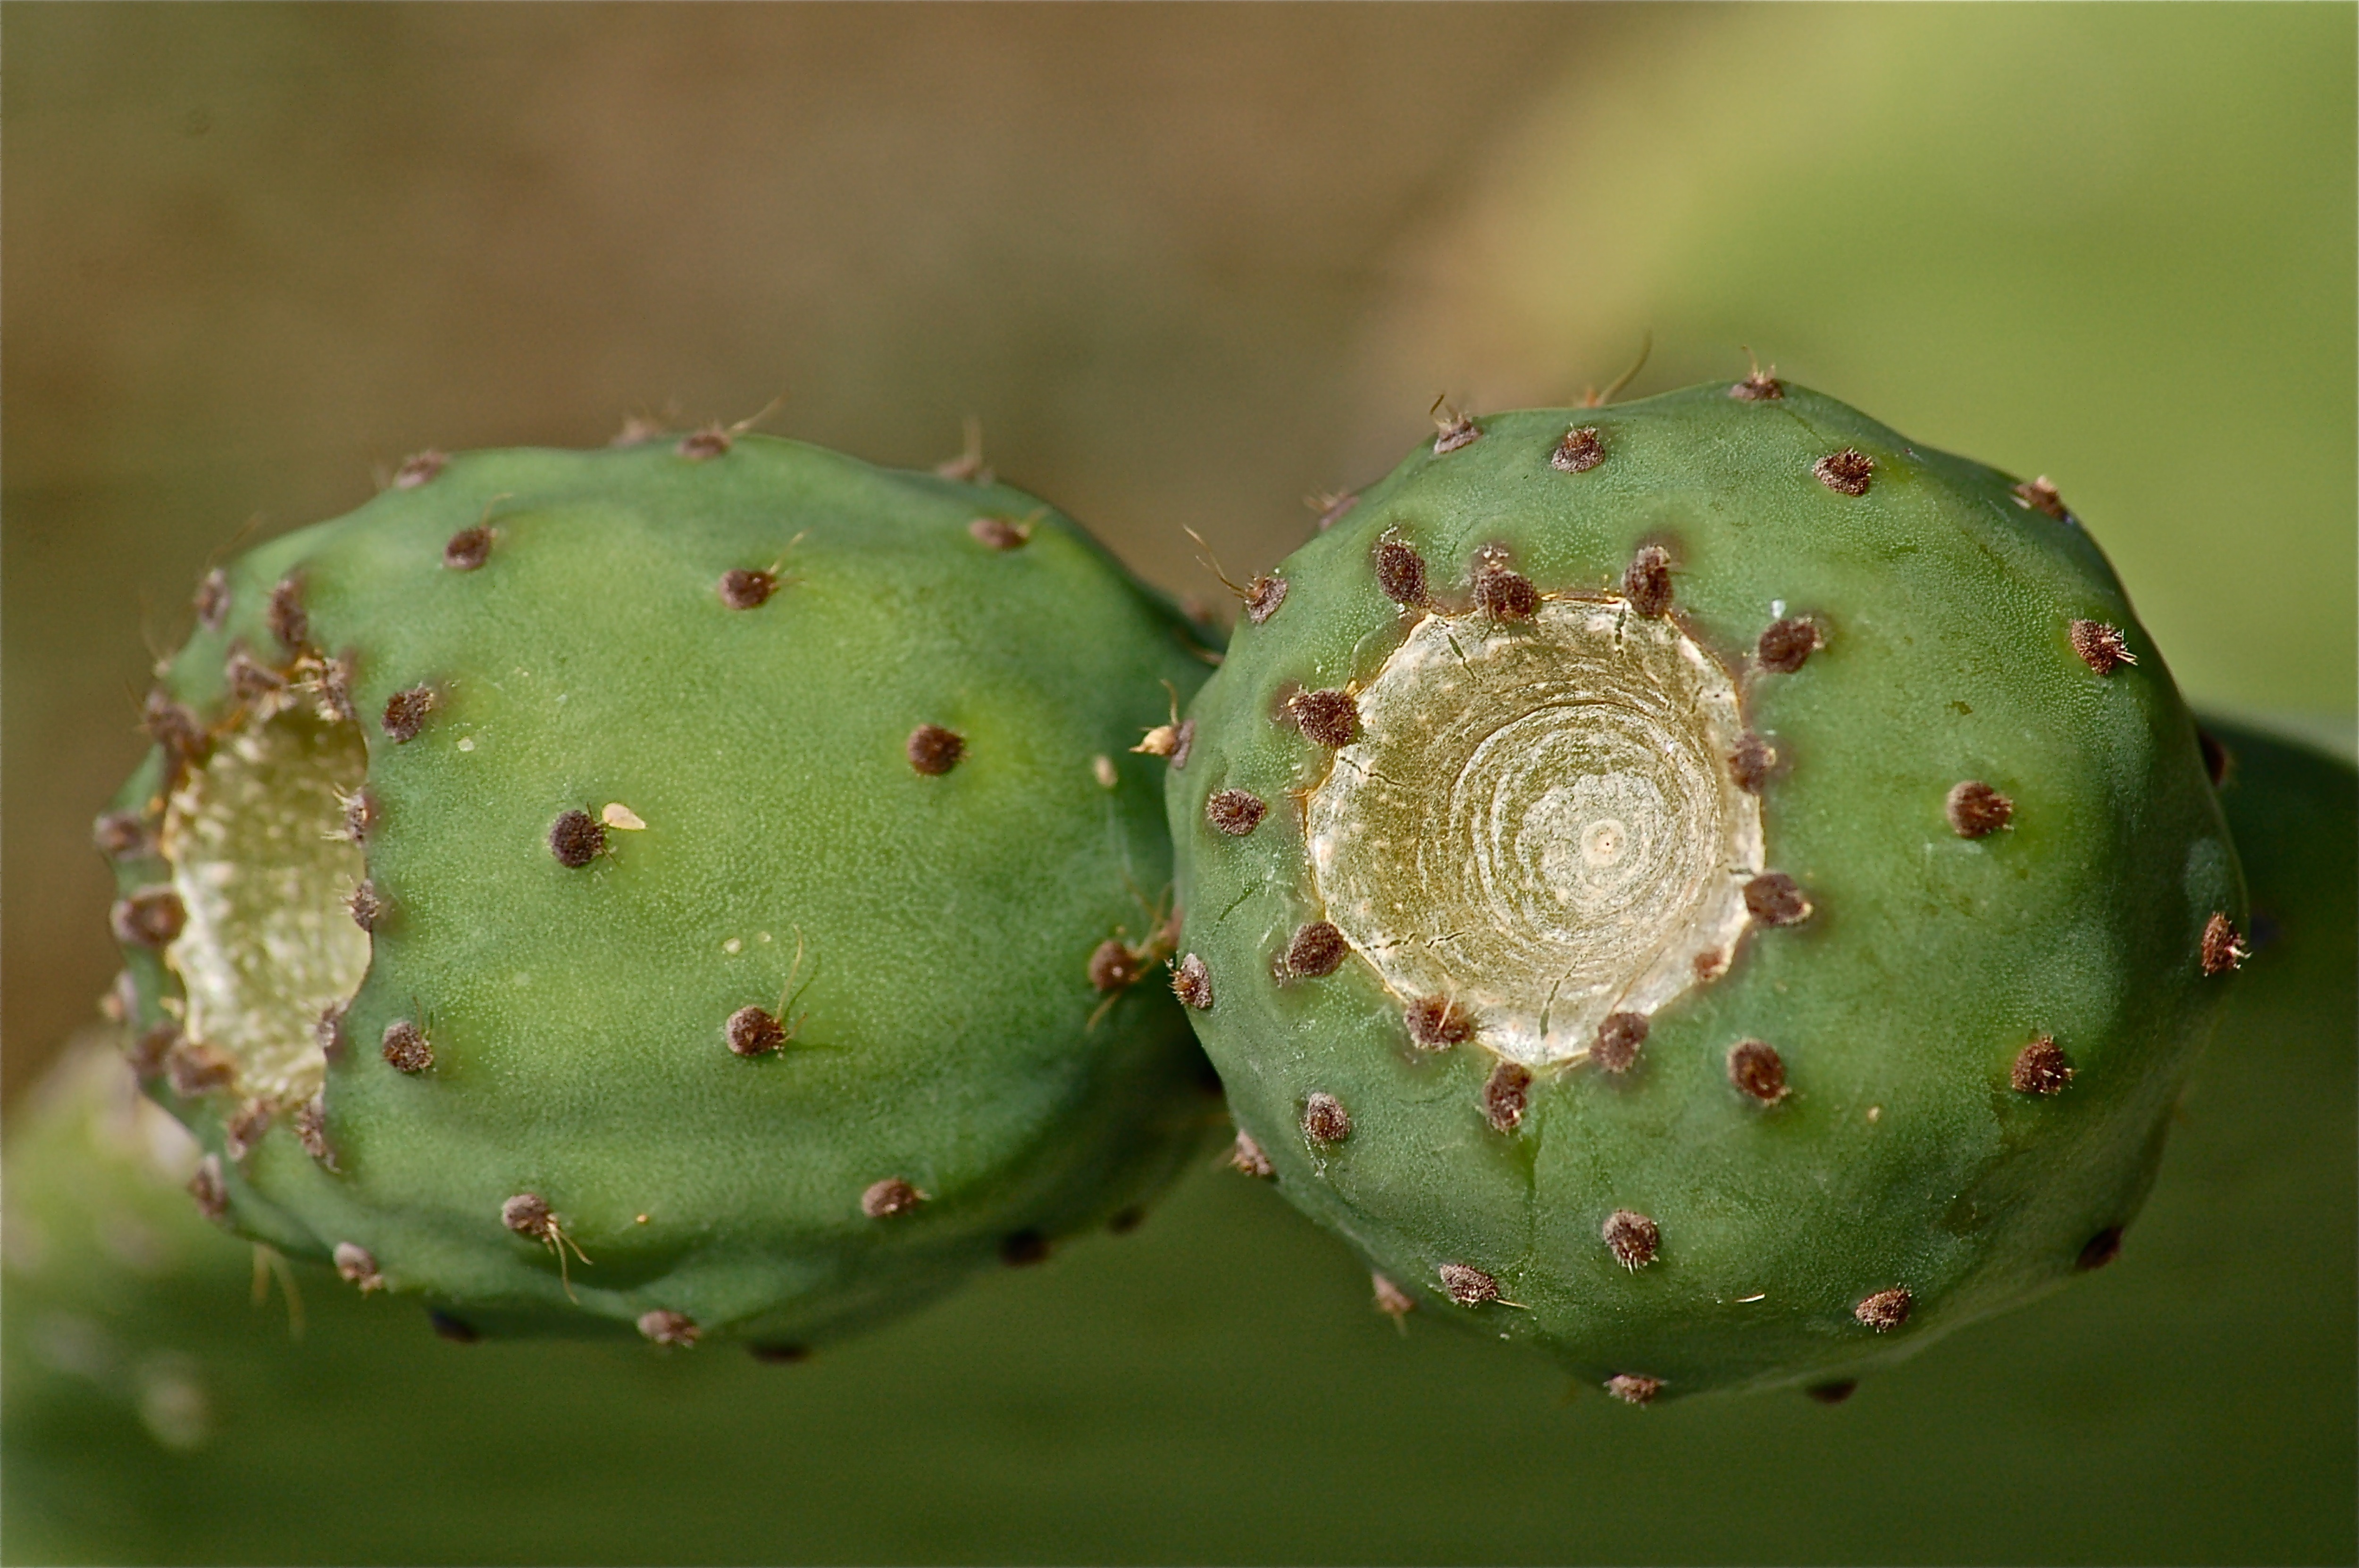
nature, cactus, plant, fruit, leaf, flower, food, green, produce, vegetable, botany, flora, close up, macro photography, flowering plant, prickly pear, prickly pear cactus, land plant, thorns spines and prickles, nopal, barbary fig, eastern prickly pear